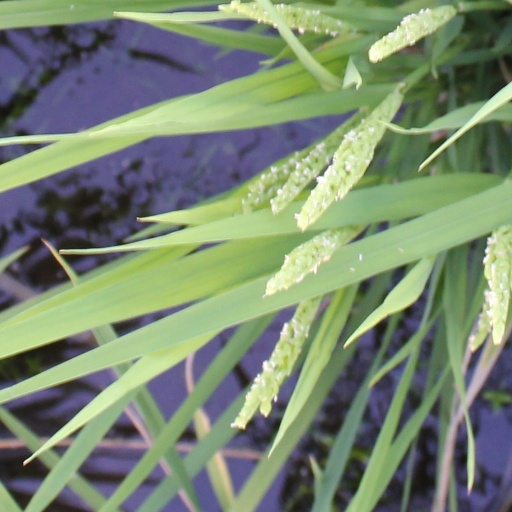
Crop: rice